Emraan Hashmi

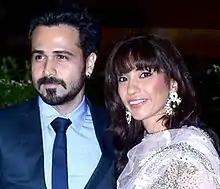
Hashmi with wife Parveen Shahani in 2013

In 2013, Hashmi's first film appearance was in Ekta Kapoor and Vishal Bhardwaj's supernatural thriller "Ek Thi Daayan", alongside Konkona Sen Sharma, Huma Qureshi and Koechlin in lead roles. The film, and Hashmi's performance, opened to positive reviews from critics upon release. Saibal Chatterjee of "NDTV" mentioned that Hashmi "gives the character of the haunted magician just that – a haunted feel that is just apt", whilst Shubhra Gupta called his performance "consistent", adding that he "is a performer who keeps getting better". Hashmi's second appearance that year was for Raj Kumar Gupta's comedy thriller "Ghanchakkar" opposite Balan. The film, and Hashmi's performance, opened to mixed-to-negative reviews from critics upon release. Sneha May Francis of "Emirates 24/7" wrote that "Hashmi spins one of his acting career's most understated, yet imposing performances. He crafts [his character's] predicaments – his anger, frustration and suspicions – with effortless charm." Rajeev Masand was more critical of his performance, reflecting that he "struggles to shine under the limited scope of his role." On the commercial front, "Ek Thi Daayan" emerged as a below-average grosser, while "Ghanchakkar" emerged as a commercial disaster.